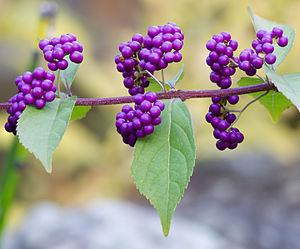
Infrutescences de Callicarpa dichotoma.